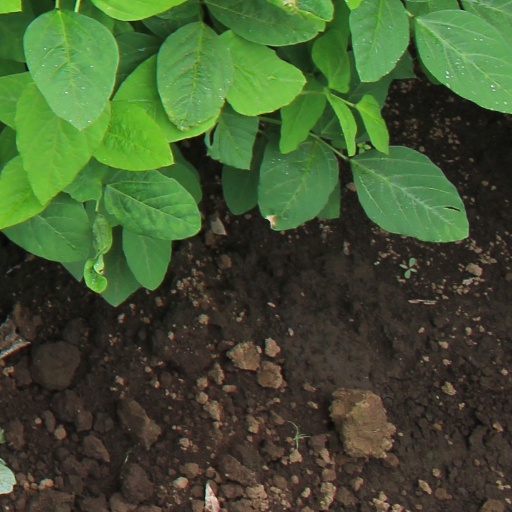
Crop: soybean